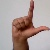
The image shows a hand gesture representing the letter 'L' in Indian Sign Language.